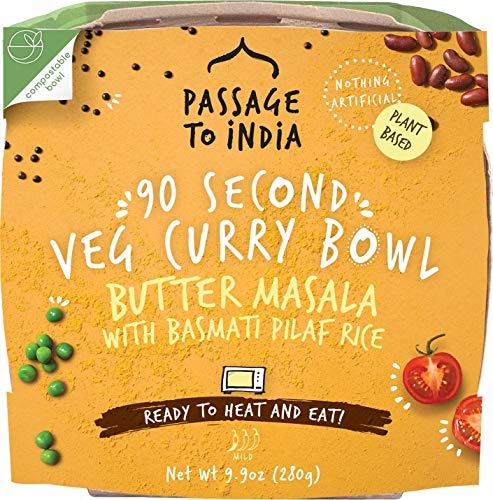
Item Name: Passage to India Ready to Eat Meals - Butter Masala with Basmati Pilaf Rice - Flavorful Vegetarian Indian Food - Easy Microwave Meals (280g)
Bullet Point 1: Delicious Vegetarian Flavor: Enjoy the rich taste of traditional butter chicken with this vegetarian curry bowl. Packed with nutritious vegetables, French and red kidney beans, and topped with crispy fried onions, it’s a must-try Indian food.
Bullet Point 2: Quick Ready-to-Eat Meal: This microwave meal is perfect for busy lifestyles. In just 90 seconds, you can enjoy a satisfying, flavorful dish that fits seamlessly into your routine. Perfect for anyone seeking convenient prepared meal.
Bullet Point 3: Wholesome and Flavorful Ingredients: Each bowl contains premium basmati rice, a rich vegetable curry sauce, and crispy dried onions, ensuring every bite is packed with authentic Indian flavor. Enjoy a nutritious meal that’s free from artificial ingredients!
Bullet Point 4: Easy Microwave Preparation: Preparing your meal is simple! Just empty the vegetable curry sachet, massage the rice sachet, heat in the microwave for 90 seconds, add crispy onions, stir, and indulge in a delicious curry meal ready to eat.
Bullet Point 5: Chef’s Special Serving Suggestion: Enhance your ready-to-eat meals with a dollop of natural yogurt and sliced cucumber for extra freshness. Created by award-winning chef Chris Doutre, this dish offers authentic Indian flavor that you’ll crave again and again.
Value: 9.87
Unit: Fl Oz

Price: 8.57